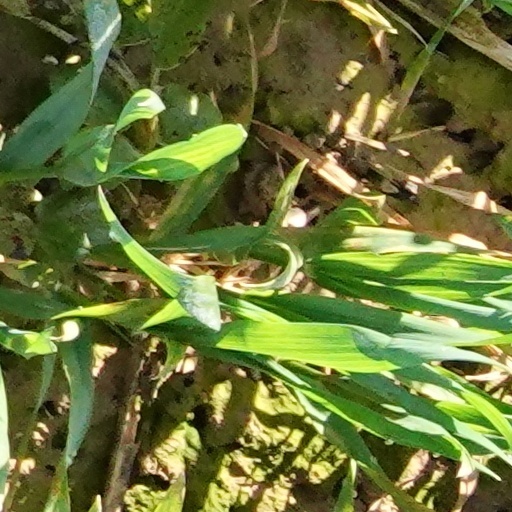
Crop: wheat